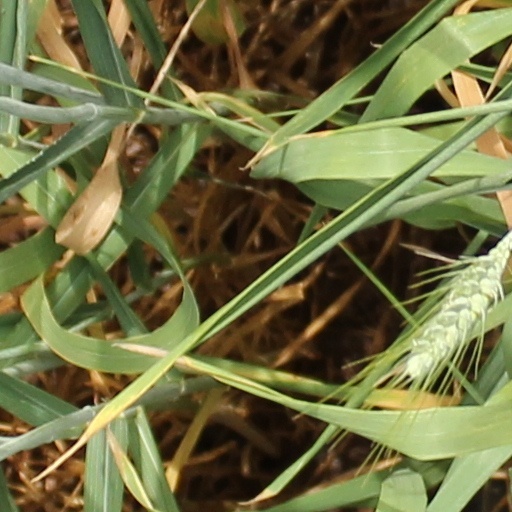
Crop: wheat